Trevor Kincaid

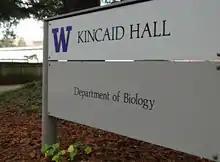
Sign outside Kincaid Hall on the University of Washington campus

In 1938 Kincaid became the first person to be recognized by the University of Washington as "Alumnus Summa Laude Dignatus" ("Alumnus Worthy of Highest Praise"), the university's highest honor for its past graduates.